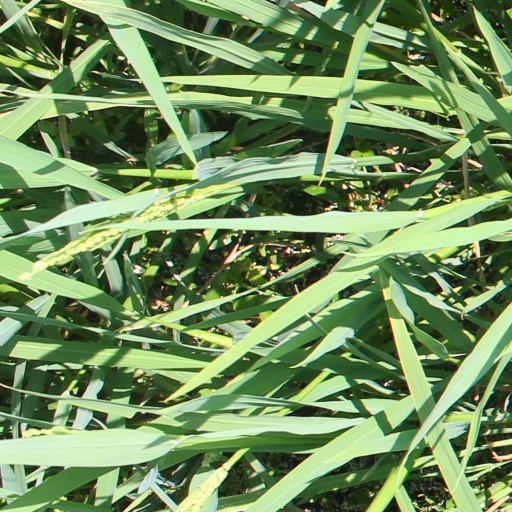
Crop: rice